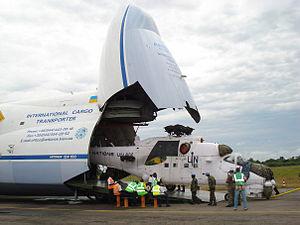
Une équipe de la division du contrôle des mouvements, autrement appelée ‘MOVCON’, charge un hélicoptère de type MI-24 sur un Antonov à l’aéroport de Kisangani, dans la province Orientale. MOVCON est une division chargée de la logistique au sein de la MONUSCO.